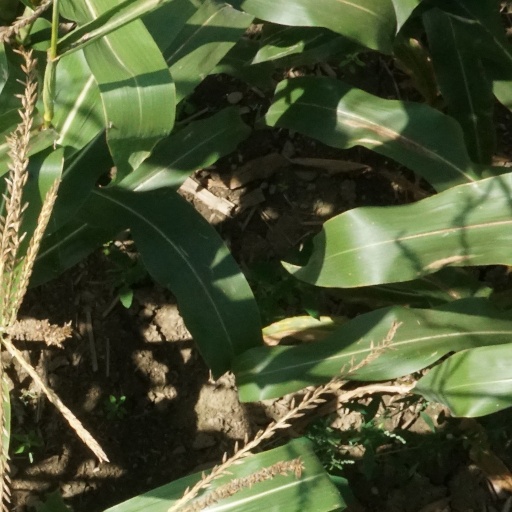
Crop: maize; corn